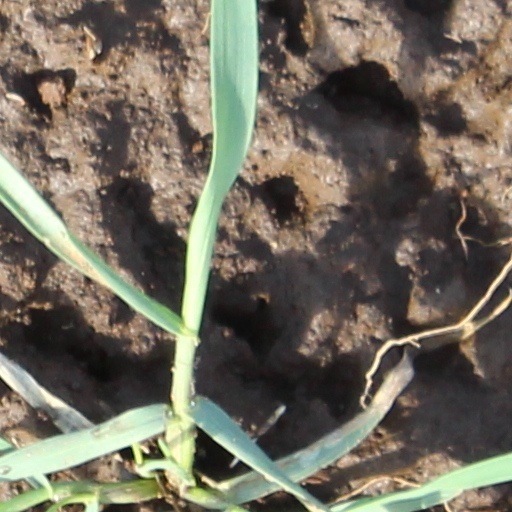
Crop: wheat